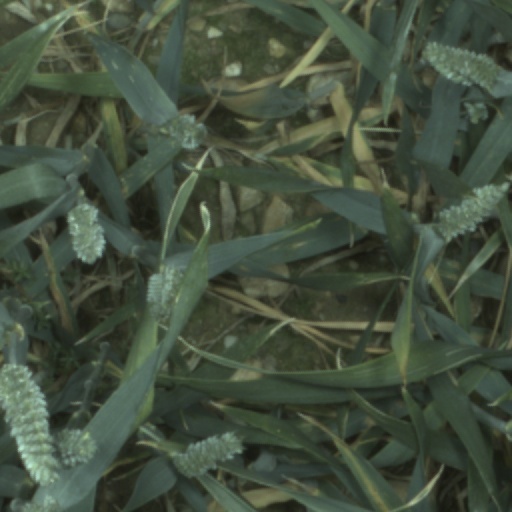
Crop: wheat